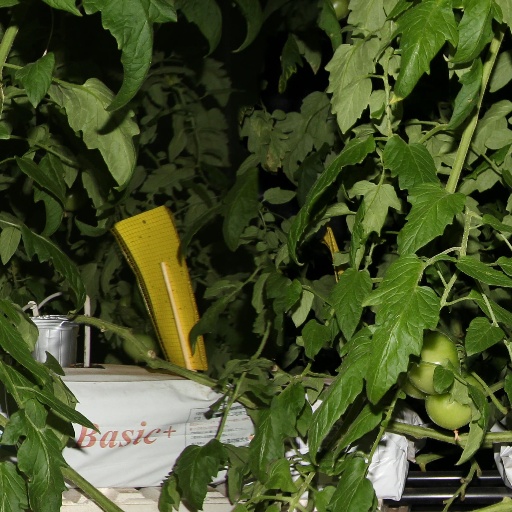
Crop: tomato